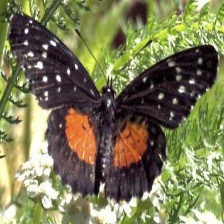
Species: CRIMSON PATCH